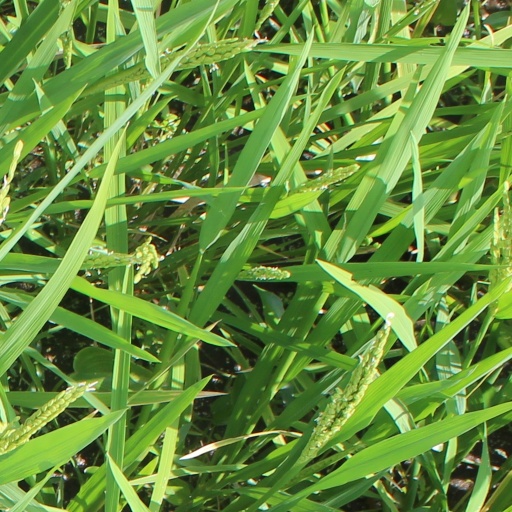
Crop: rice